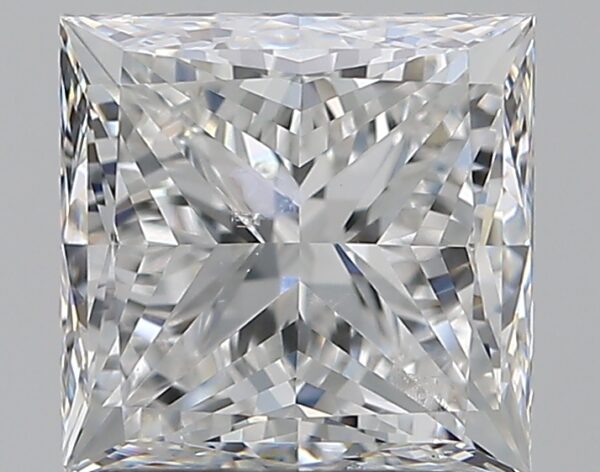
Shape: princess
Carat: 1.7
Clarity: SI2
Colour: F
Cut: VG
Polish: EX
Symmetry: VG
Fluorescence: N
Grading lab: GIA
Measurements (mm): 6.36 x 6.22 x 4.63